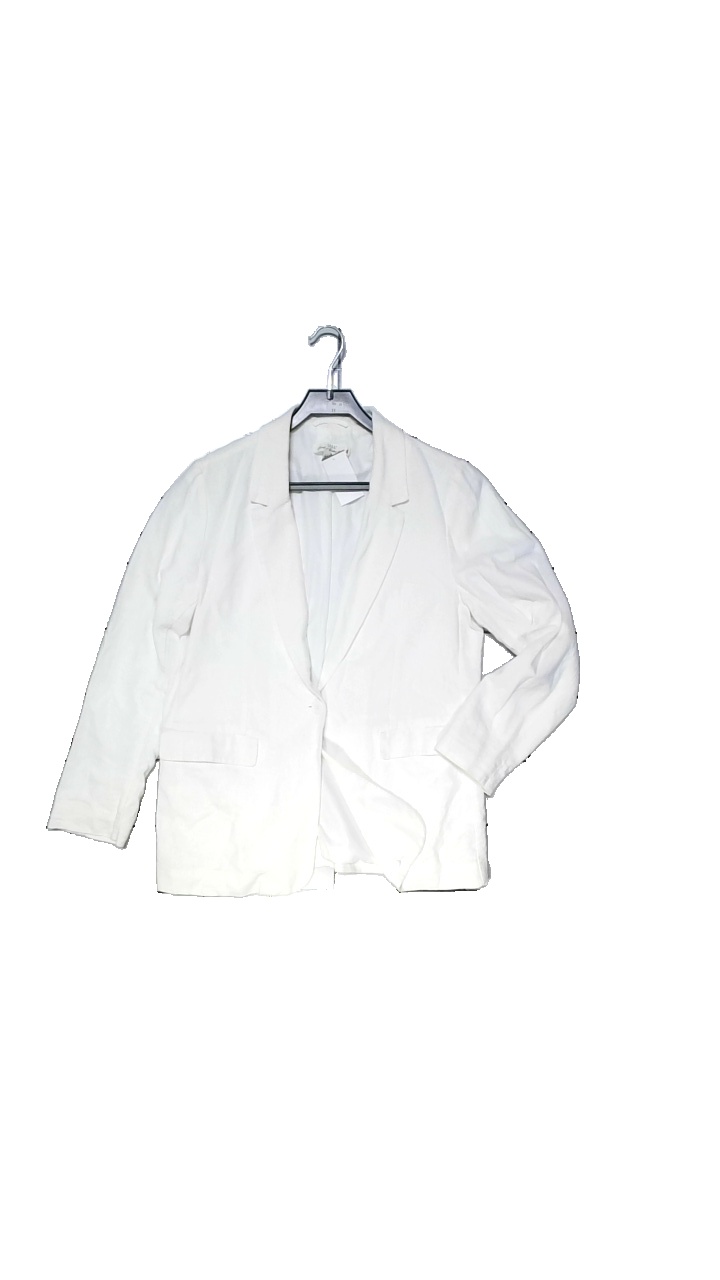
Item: Blazer (Ladies)
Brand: Logg (h&m)
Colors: White
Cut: Regular
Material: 58%Linen,42%Viscos,
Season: All
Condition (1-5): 3
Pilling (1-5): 4
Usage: Reuse
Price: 100-150